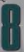
Number: 8